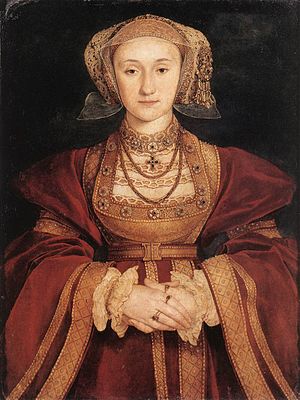
Anna af Kleve
Anna af Kleve var den fjerde af Henrik 8. af Englands koner.